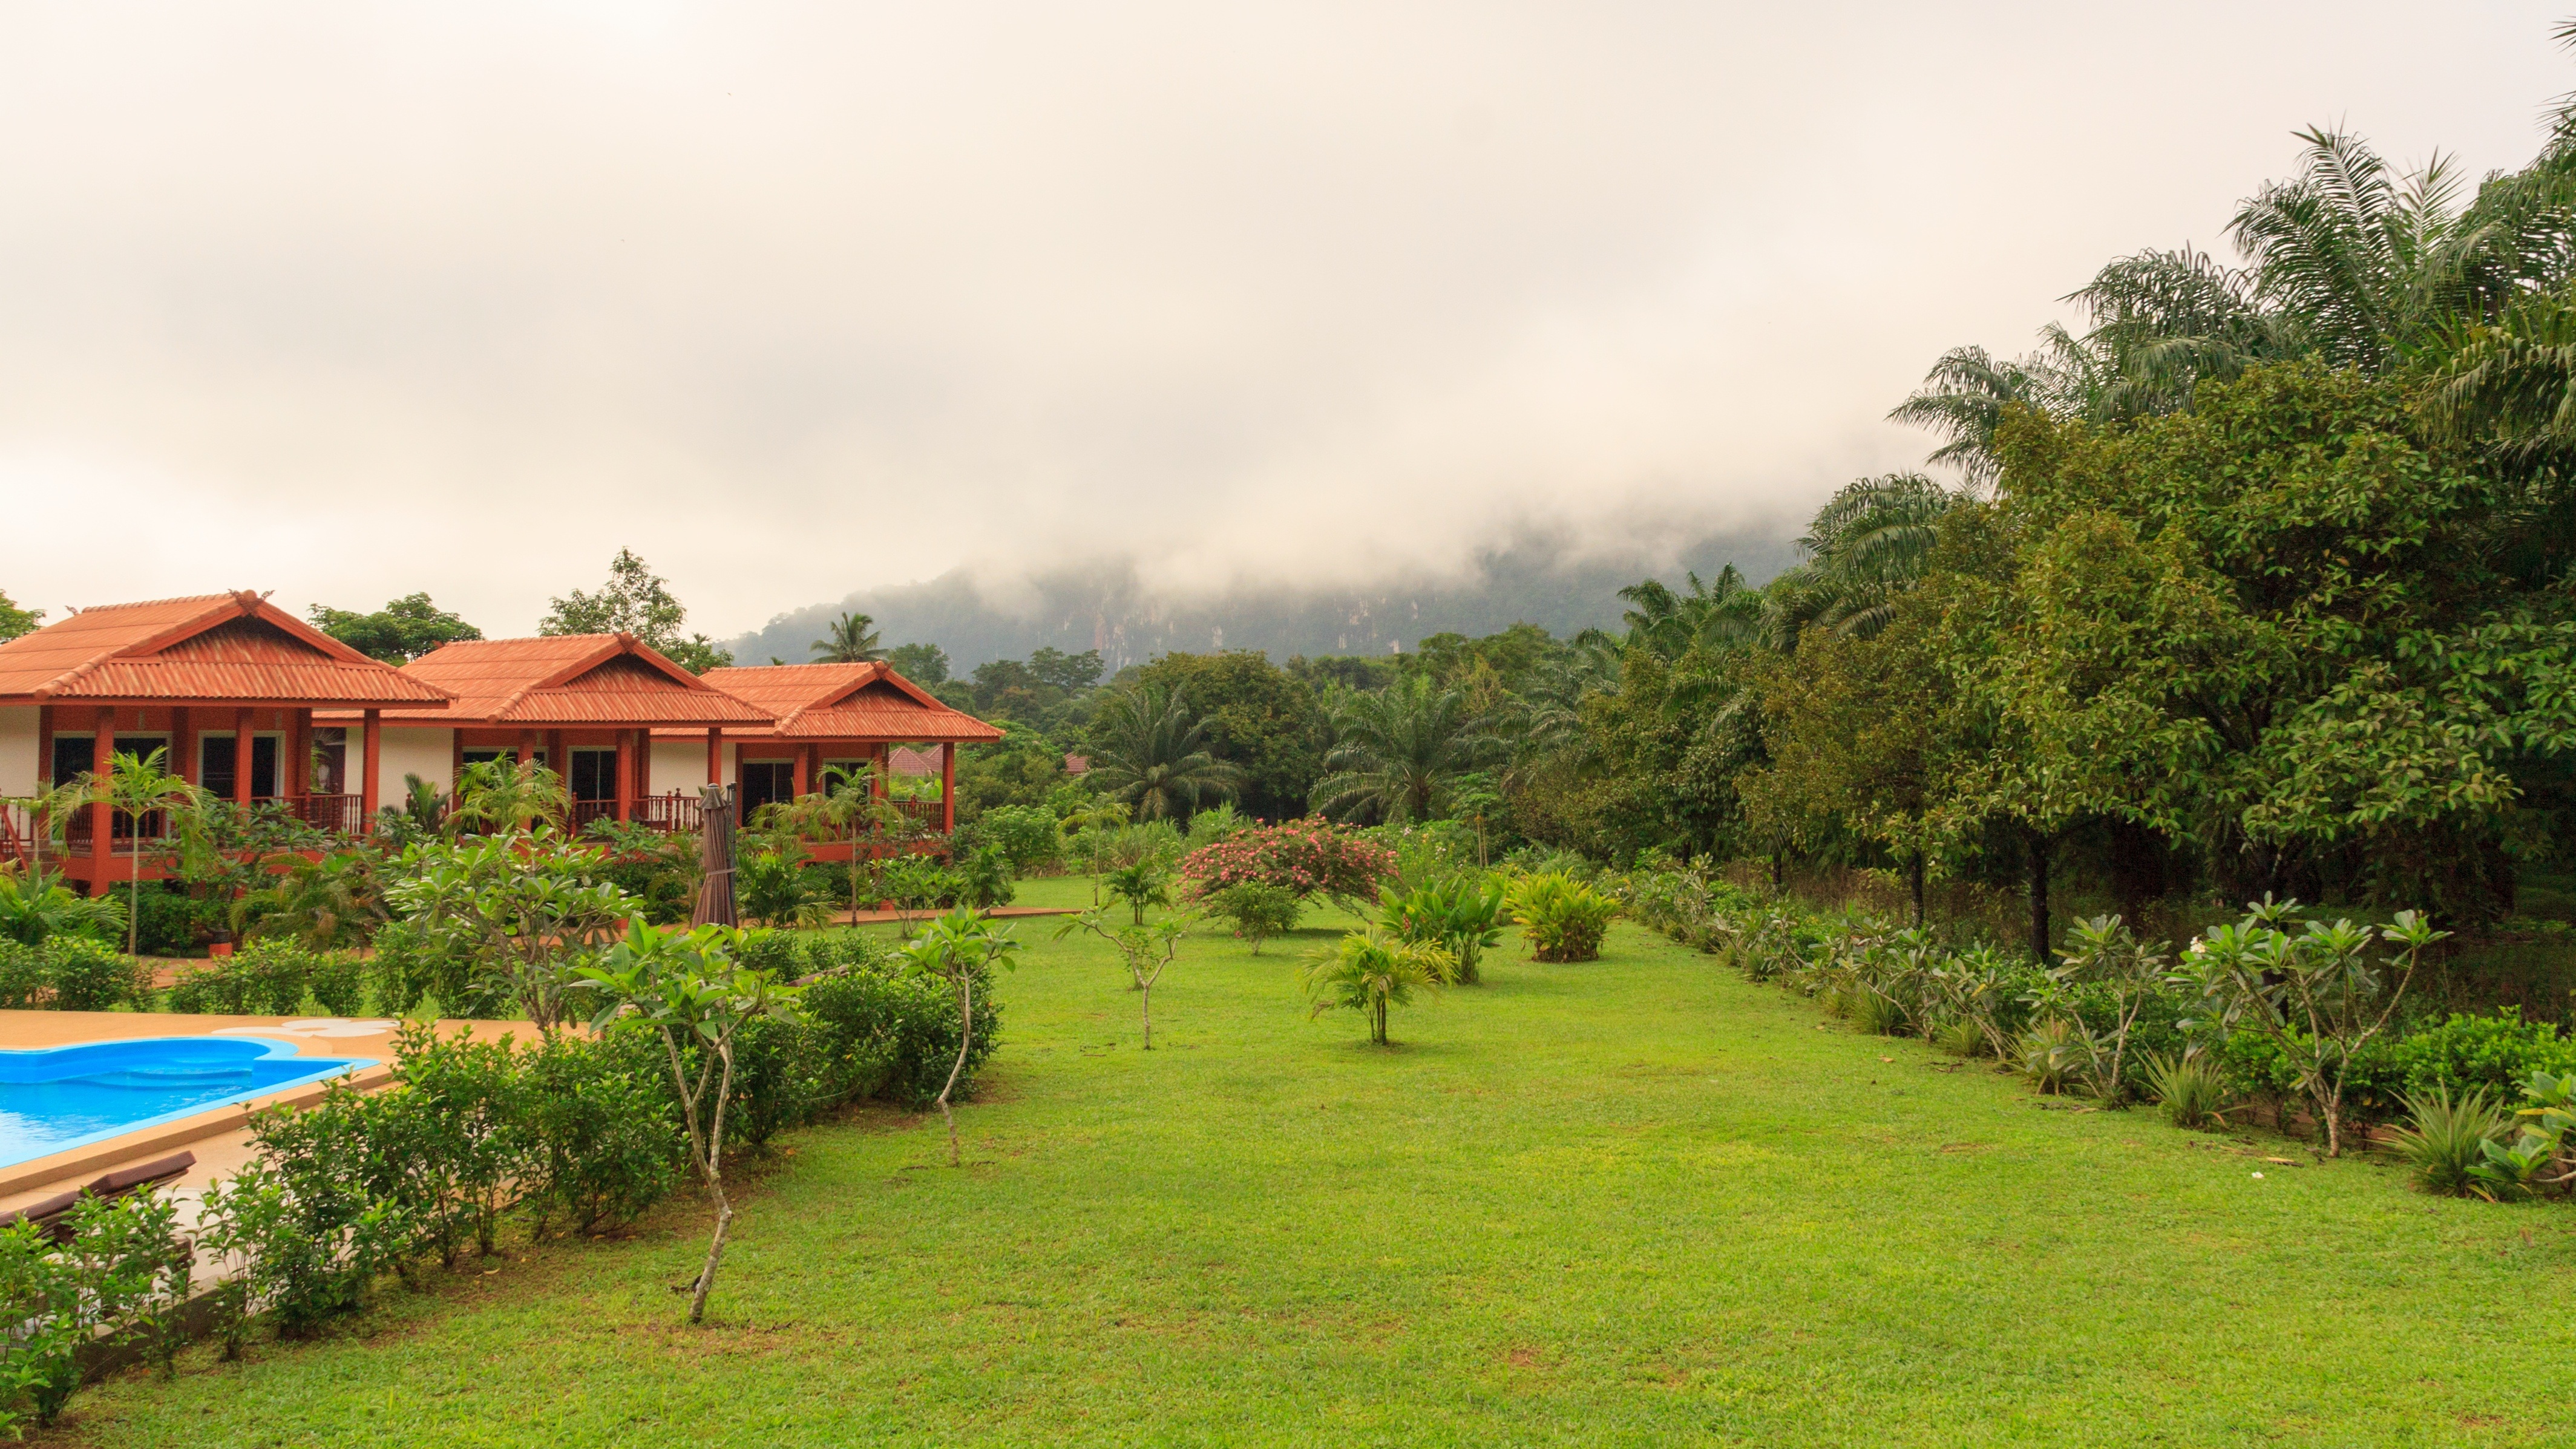
mountain, farm, lawn, village, jungle, property, agriculture, garden, clouds, resort, cabins, plantation, estate, idyll, rural area, morning mood, dis